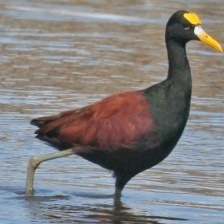
Species: NORTHERN JACANA
Scientific name: JACANA SPINOSA